Georgy Girl

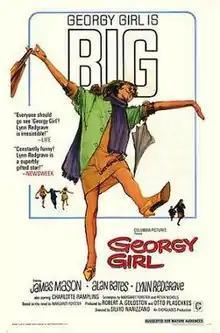
Promotional film poster

Georgy Girl is a 1966 British romantic comedy film directed by Silvio Narizzano and starring Lynn Redgrave, Alan Bates, Charlotte Rampling, James Mason, and Rachel Kempson (Redgrave's mother). The screenplay was written by Margaret Forster and Peter Nichols, based on the Forster's 1965 novel of the same name. The film tells the story of a virginal young woman (Redgrave) in 1960s Swinging London, who is faced with a dilemma when she is pursued by her father's older employer (Mason) and the young lover of her promiscuous, pregnant flatmate (Rampling)